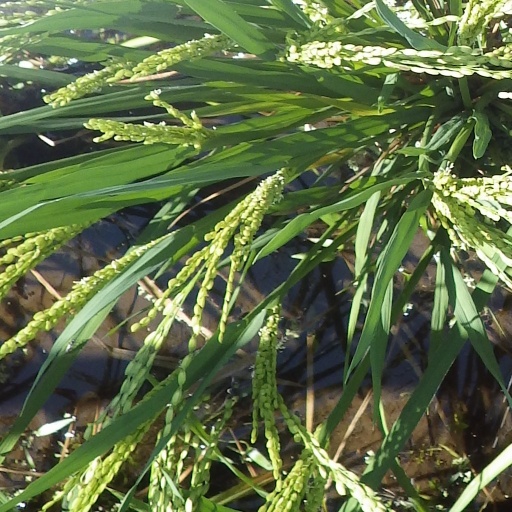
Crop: rice